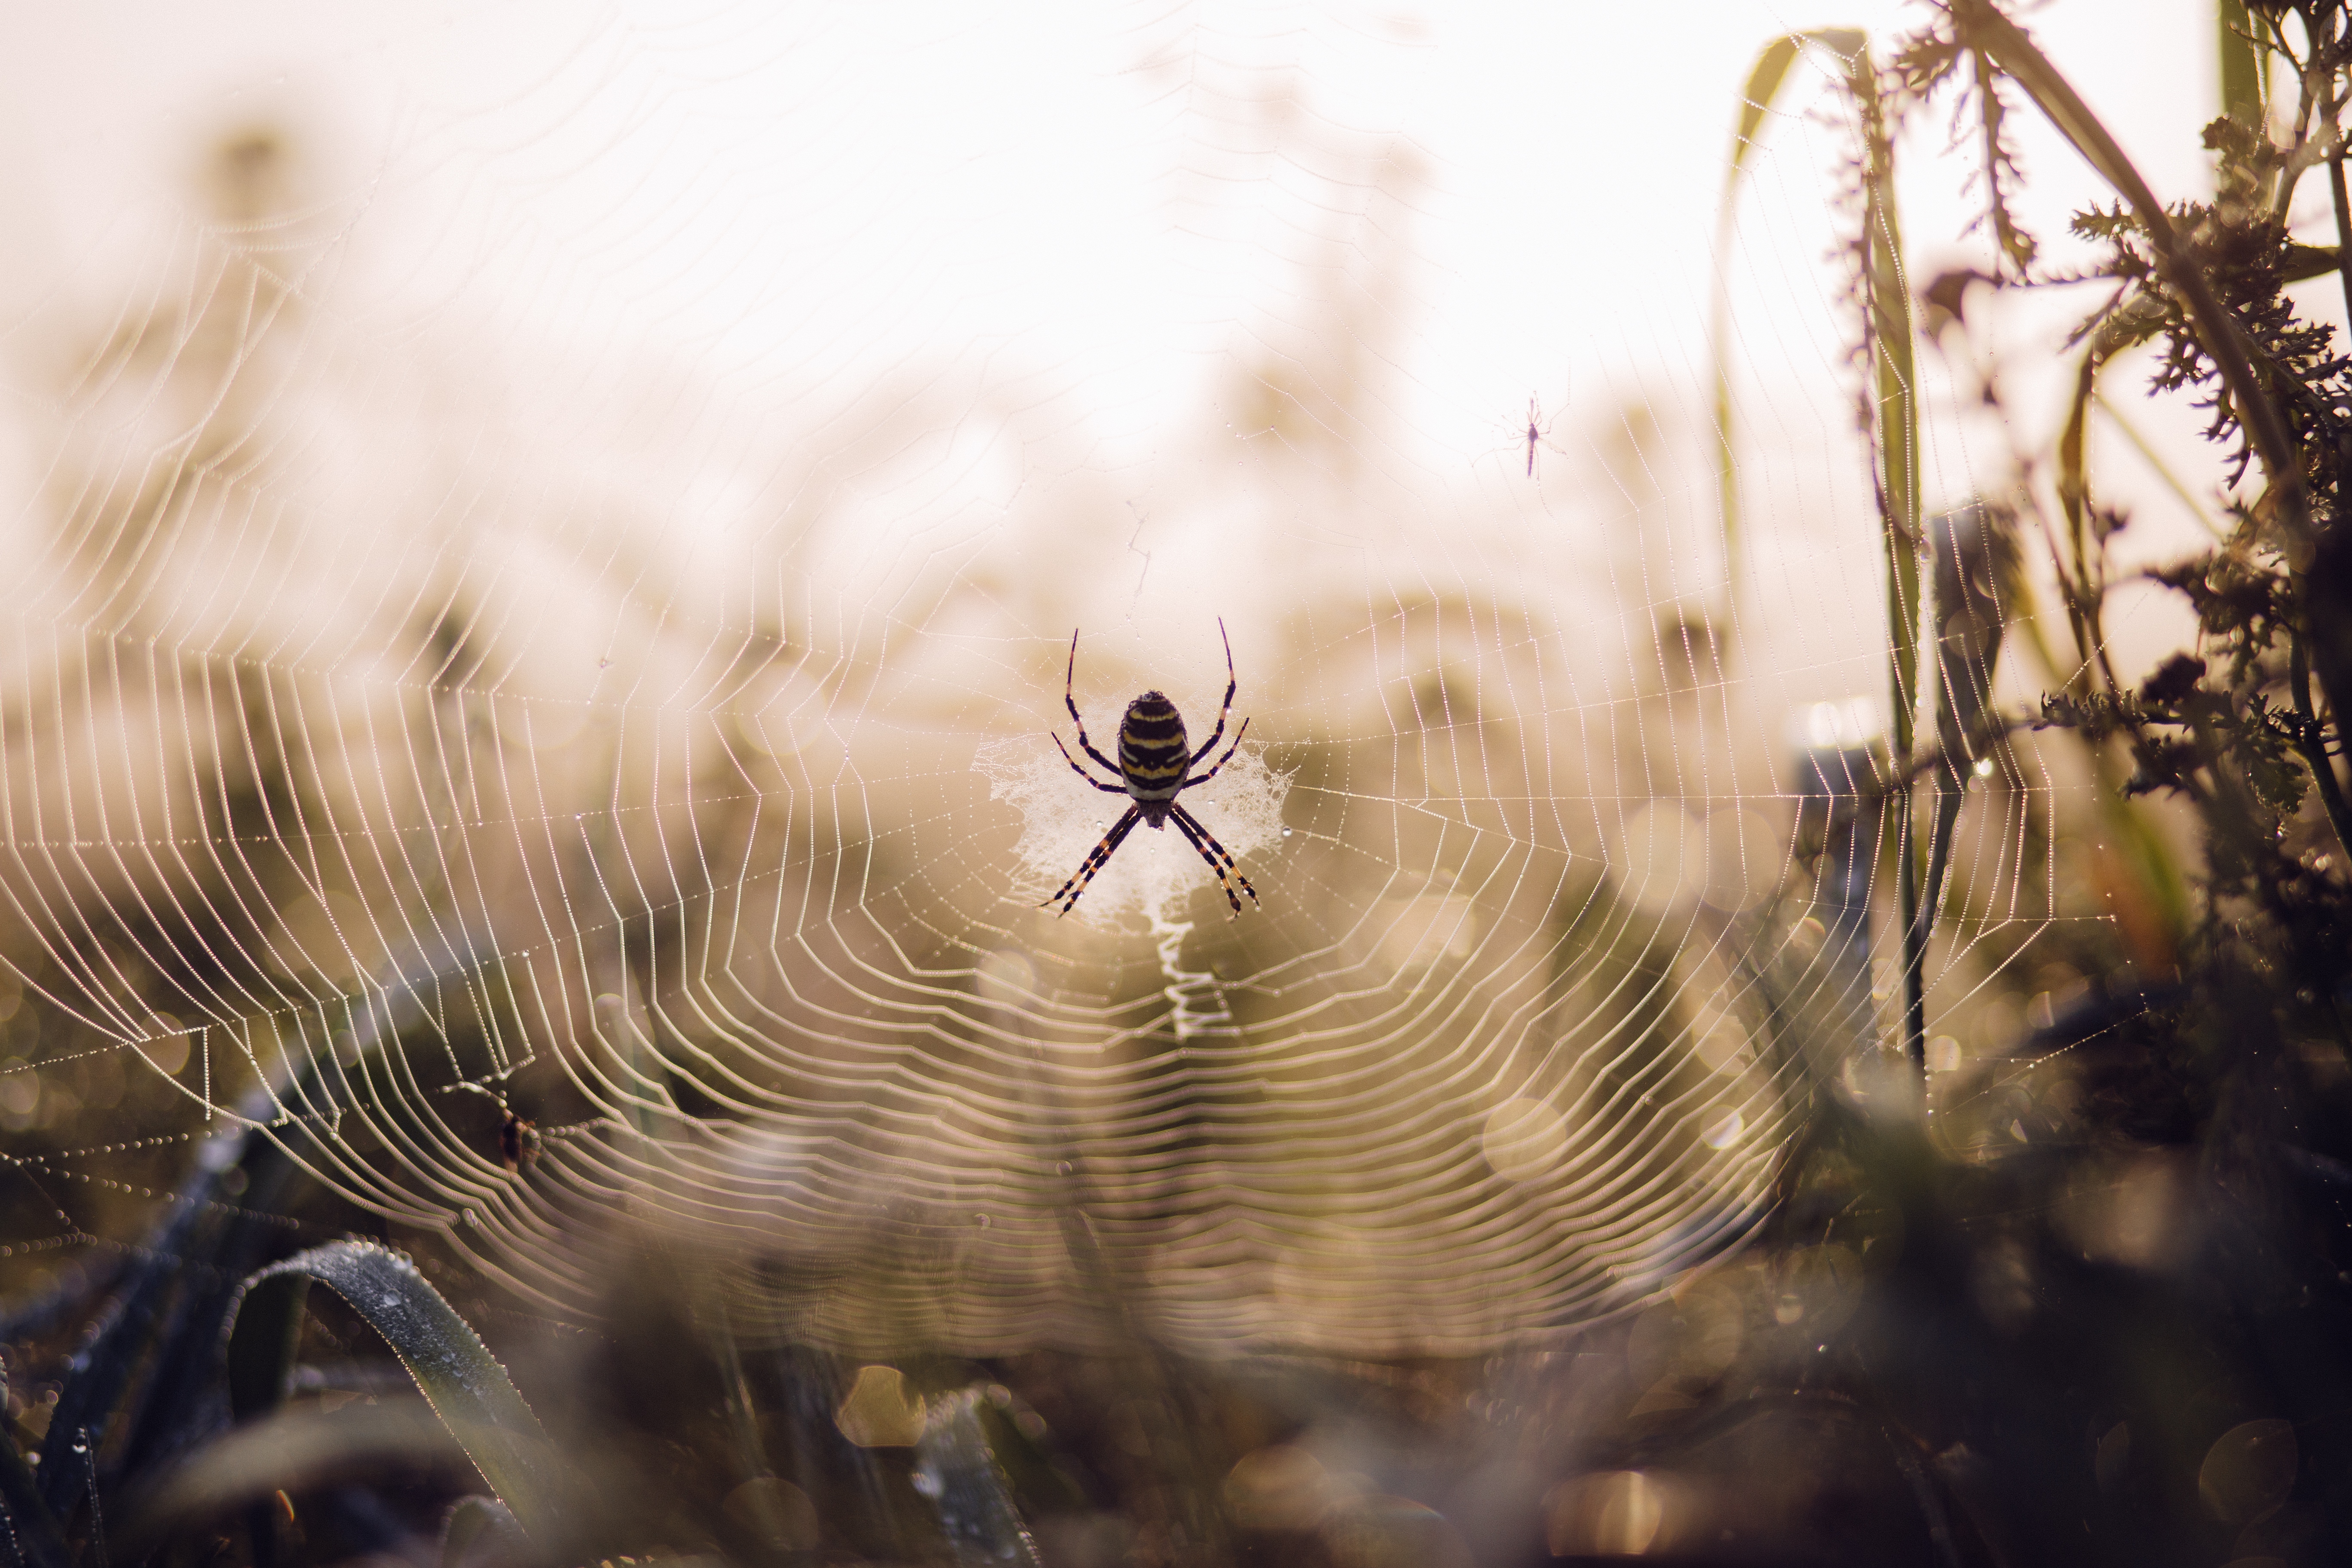
spider web, spider, insect, invertebrate, macro photography, sky, close up, wildlife, orb weaver spider, arthropod, photography, organism, arachnid, araneus, plant, european garden spider, pest, tangle web spider, fictional character